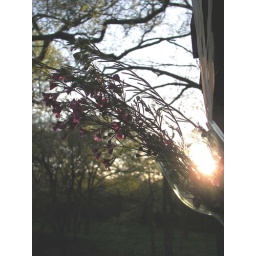
flowers in cut bottle